Nancy Grace Roman Space Telescope

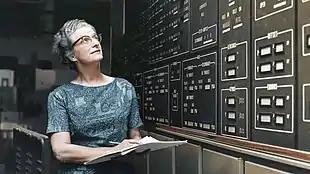
Dr. Nancy Grace Roman, NASA's first Chief of Astronomy, is shown at NASA's Goddard Space Flight Center in Greenbelt, Maryland, in approximately 1972.

On 2 March 2020, NASA announced that it had approved WFIRST to proceed to implementation, with an expected development cost of US$3.2 billion and a maximum total cost of US$3.934 billion, including the coronagraph and five years of mission science operations.